Robert Kipniss

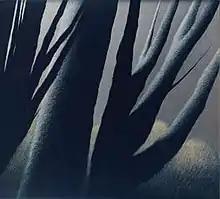
"Large Trees at Dusk" (1962), oil on canvas, 36" x 40", Carnegie Museum of Art, Pittsburgh, Pennsylvania

Kipniss's early work consisted of abstractions, biomorphic forms, landscapes, cityscapes, still lifes, and figures. The majority of these works were landscapes of subdued color, often with few details, and loosely brushed. "Large Trees at Dusk" (1962) was one of several paintings and drawings in 1961 and 1962 which introduced a boldness of form and a more pronounced moodiness.